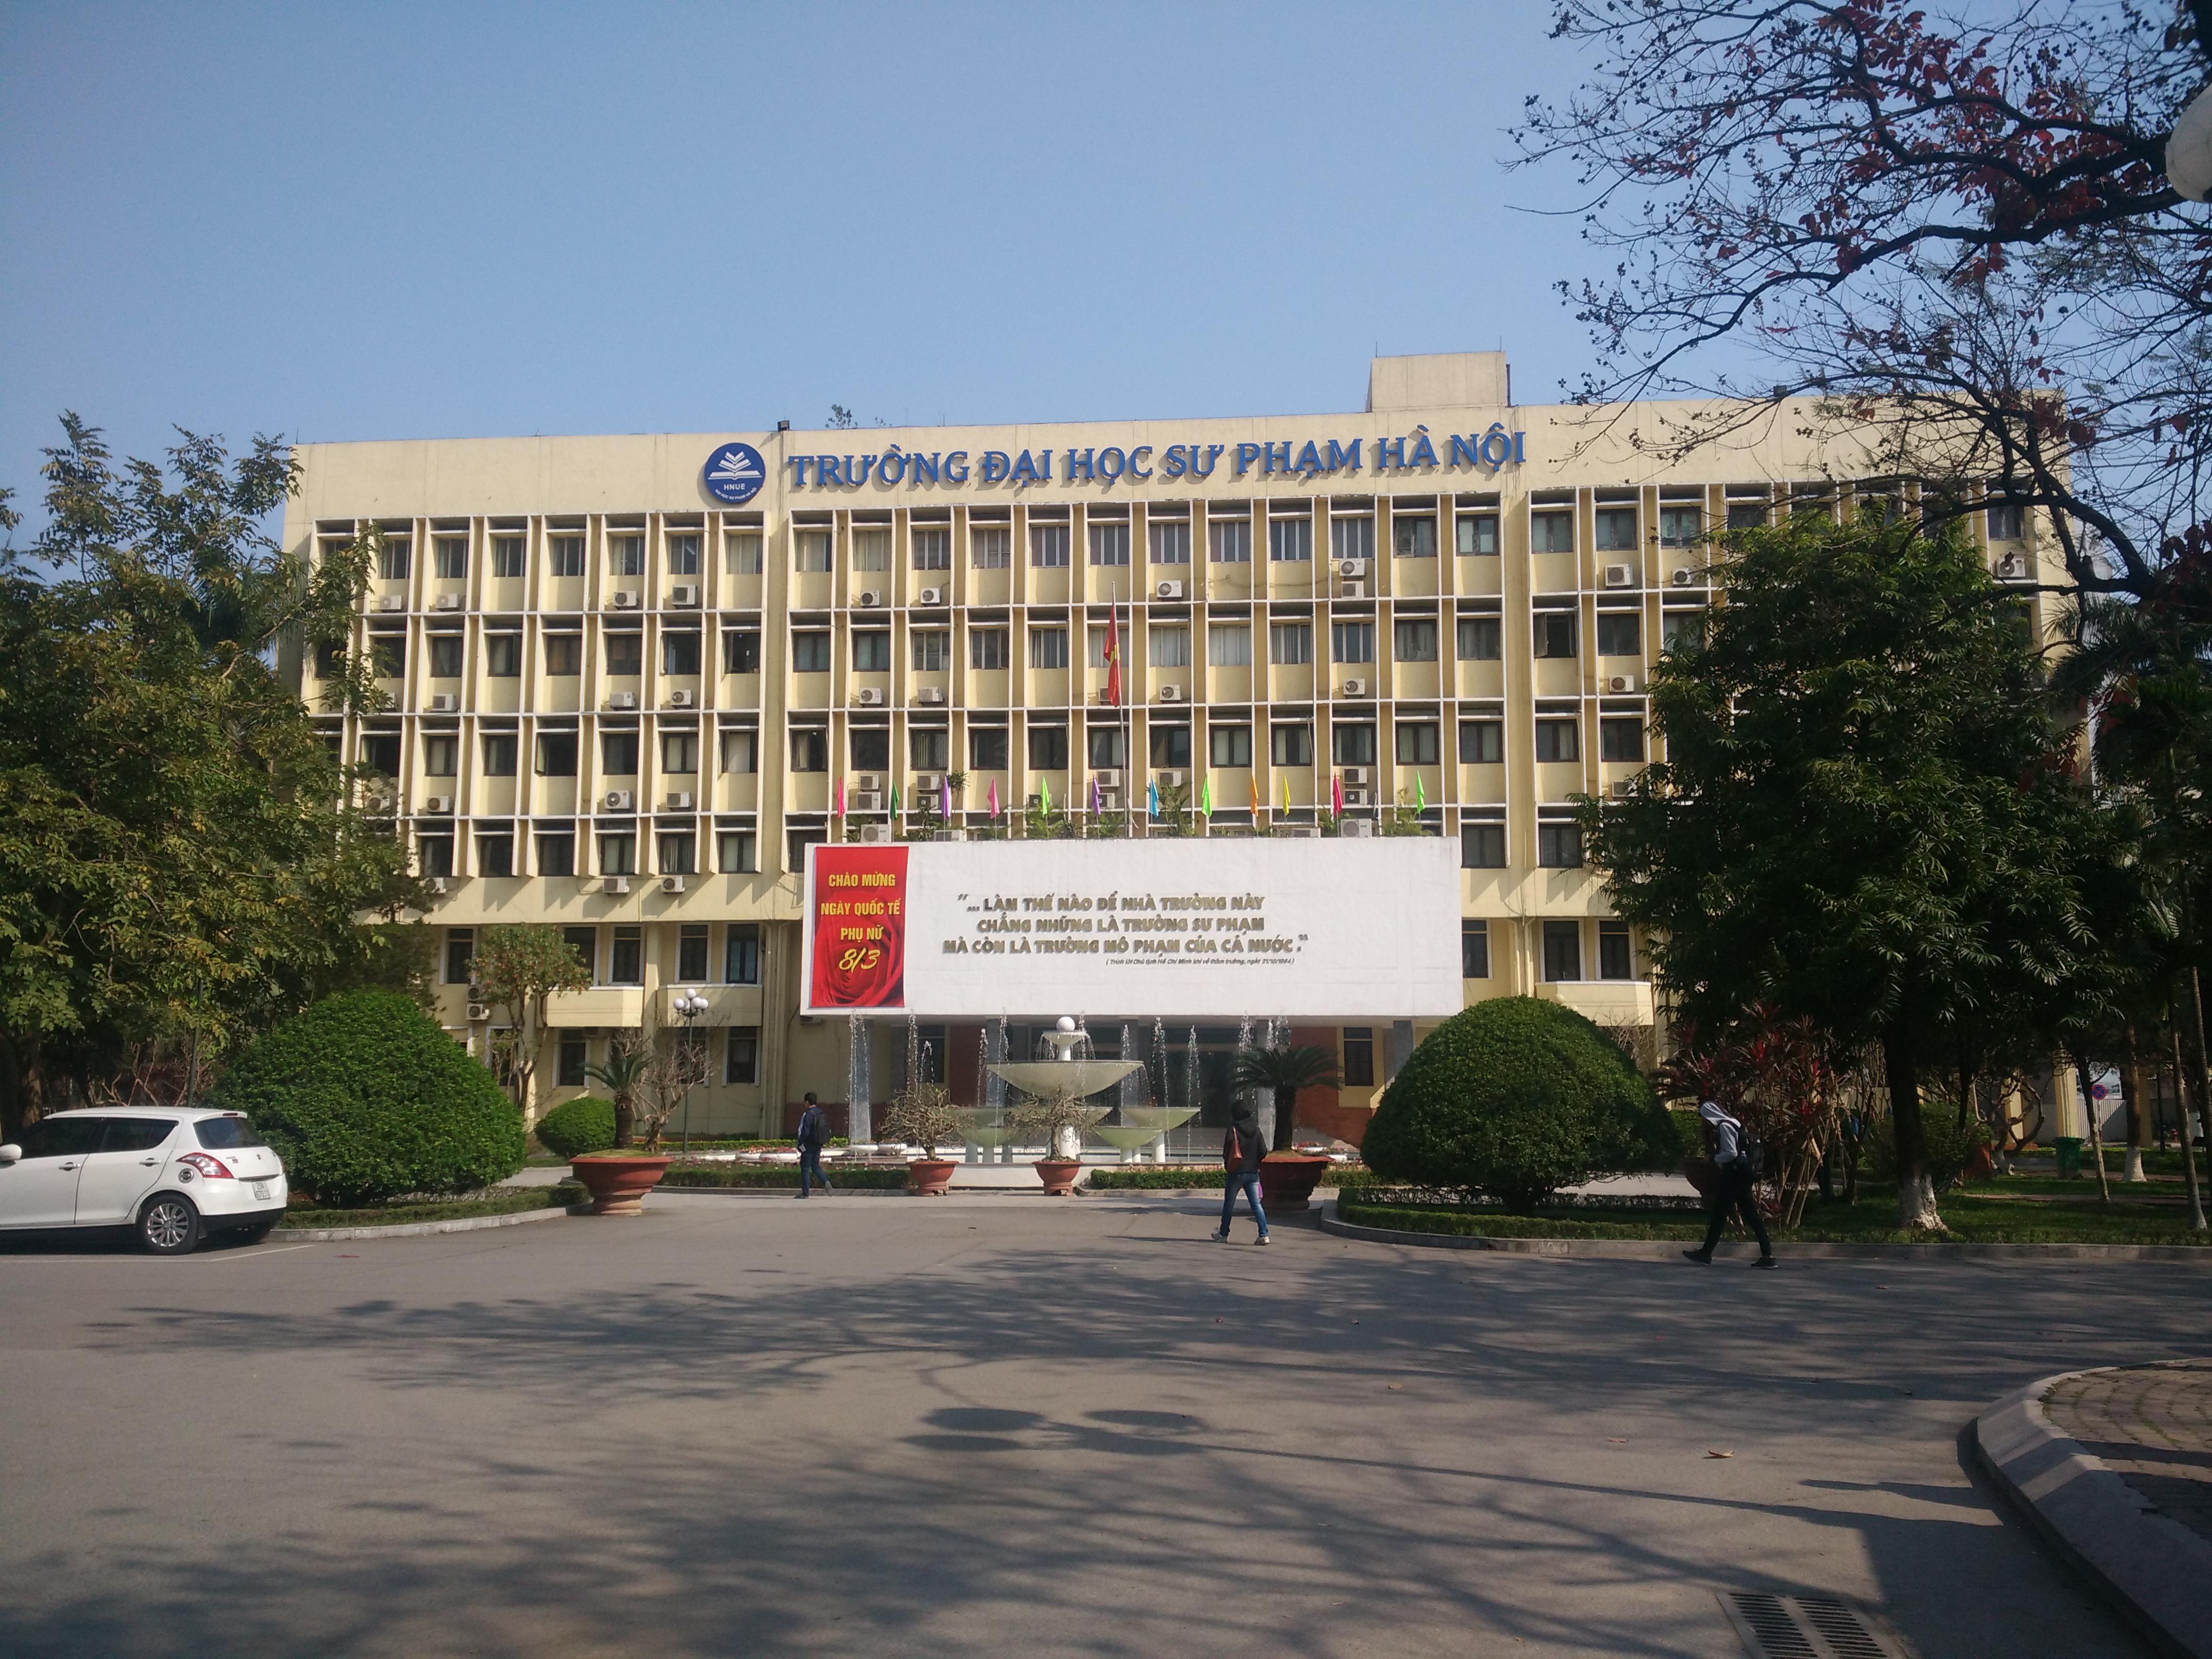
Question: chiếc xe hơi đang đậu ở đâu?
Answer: chiếc xe hơi đang đậu trong khuôn viên trường đại học sư phạm hà nội